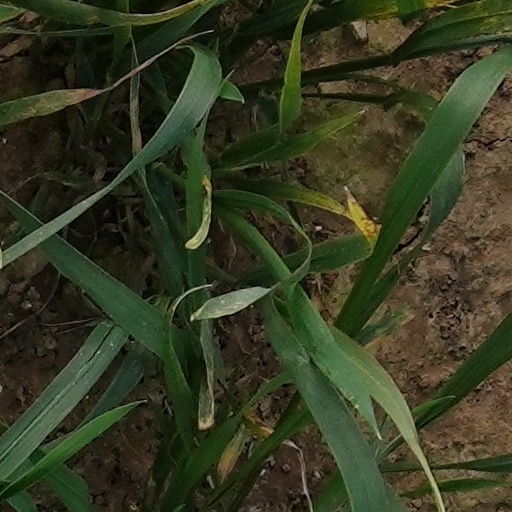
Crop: wheat